Maya astronomy

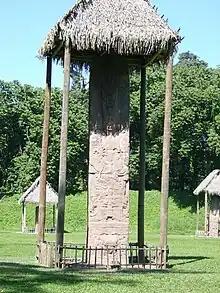
Stela E at Quiriguá, possibly the largest freestanding stone monument in the New World

The Maya erected a large number of stelae. These had a Long Count date. They also included a supplementary series. The supplementary series included lunar data – the number of days elapsed in the current lunation, the length of the lunation and the number of the lunation in a series of six. Some of them included an 819-day count which may be a count of the days in a cycle associated with Jupiter. See Jupiter and Saturn below. Some other astronomical events were recorded, for example the eclipse warning on Quirigua Stela E – 9.17.0.0.0. A partial solar eclipse was visible in Mesoamerica two days later on 9.17.0.0.2 – Friday January 18, 771.